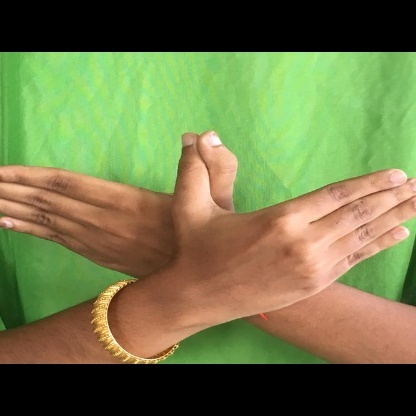
Mudra: Garuda